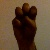
The image shows a hand gesture representing the letter 'E' in Indian Sign Language.